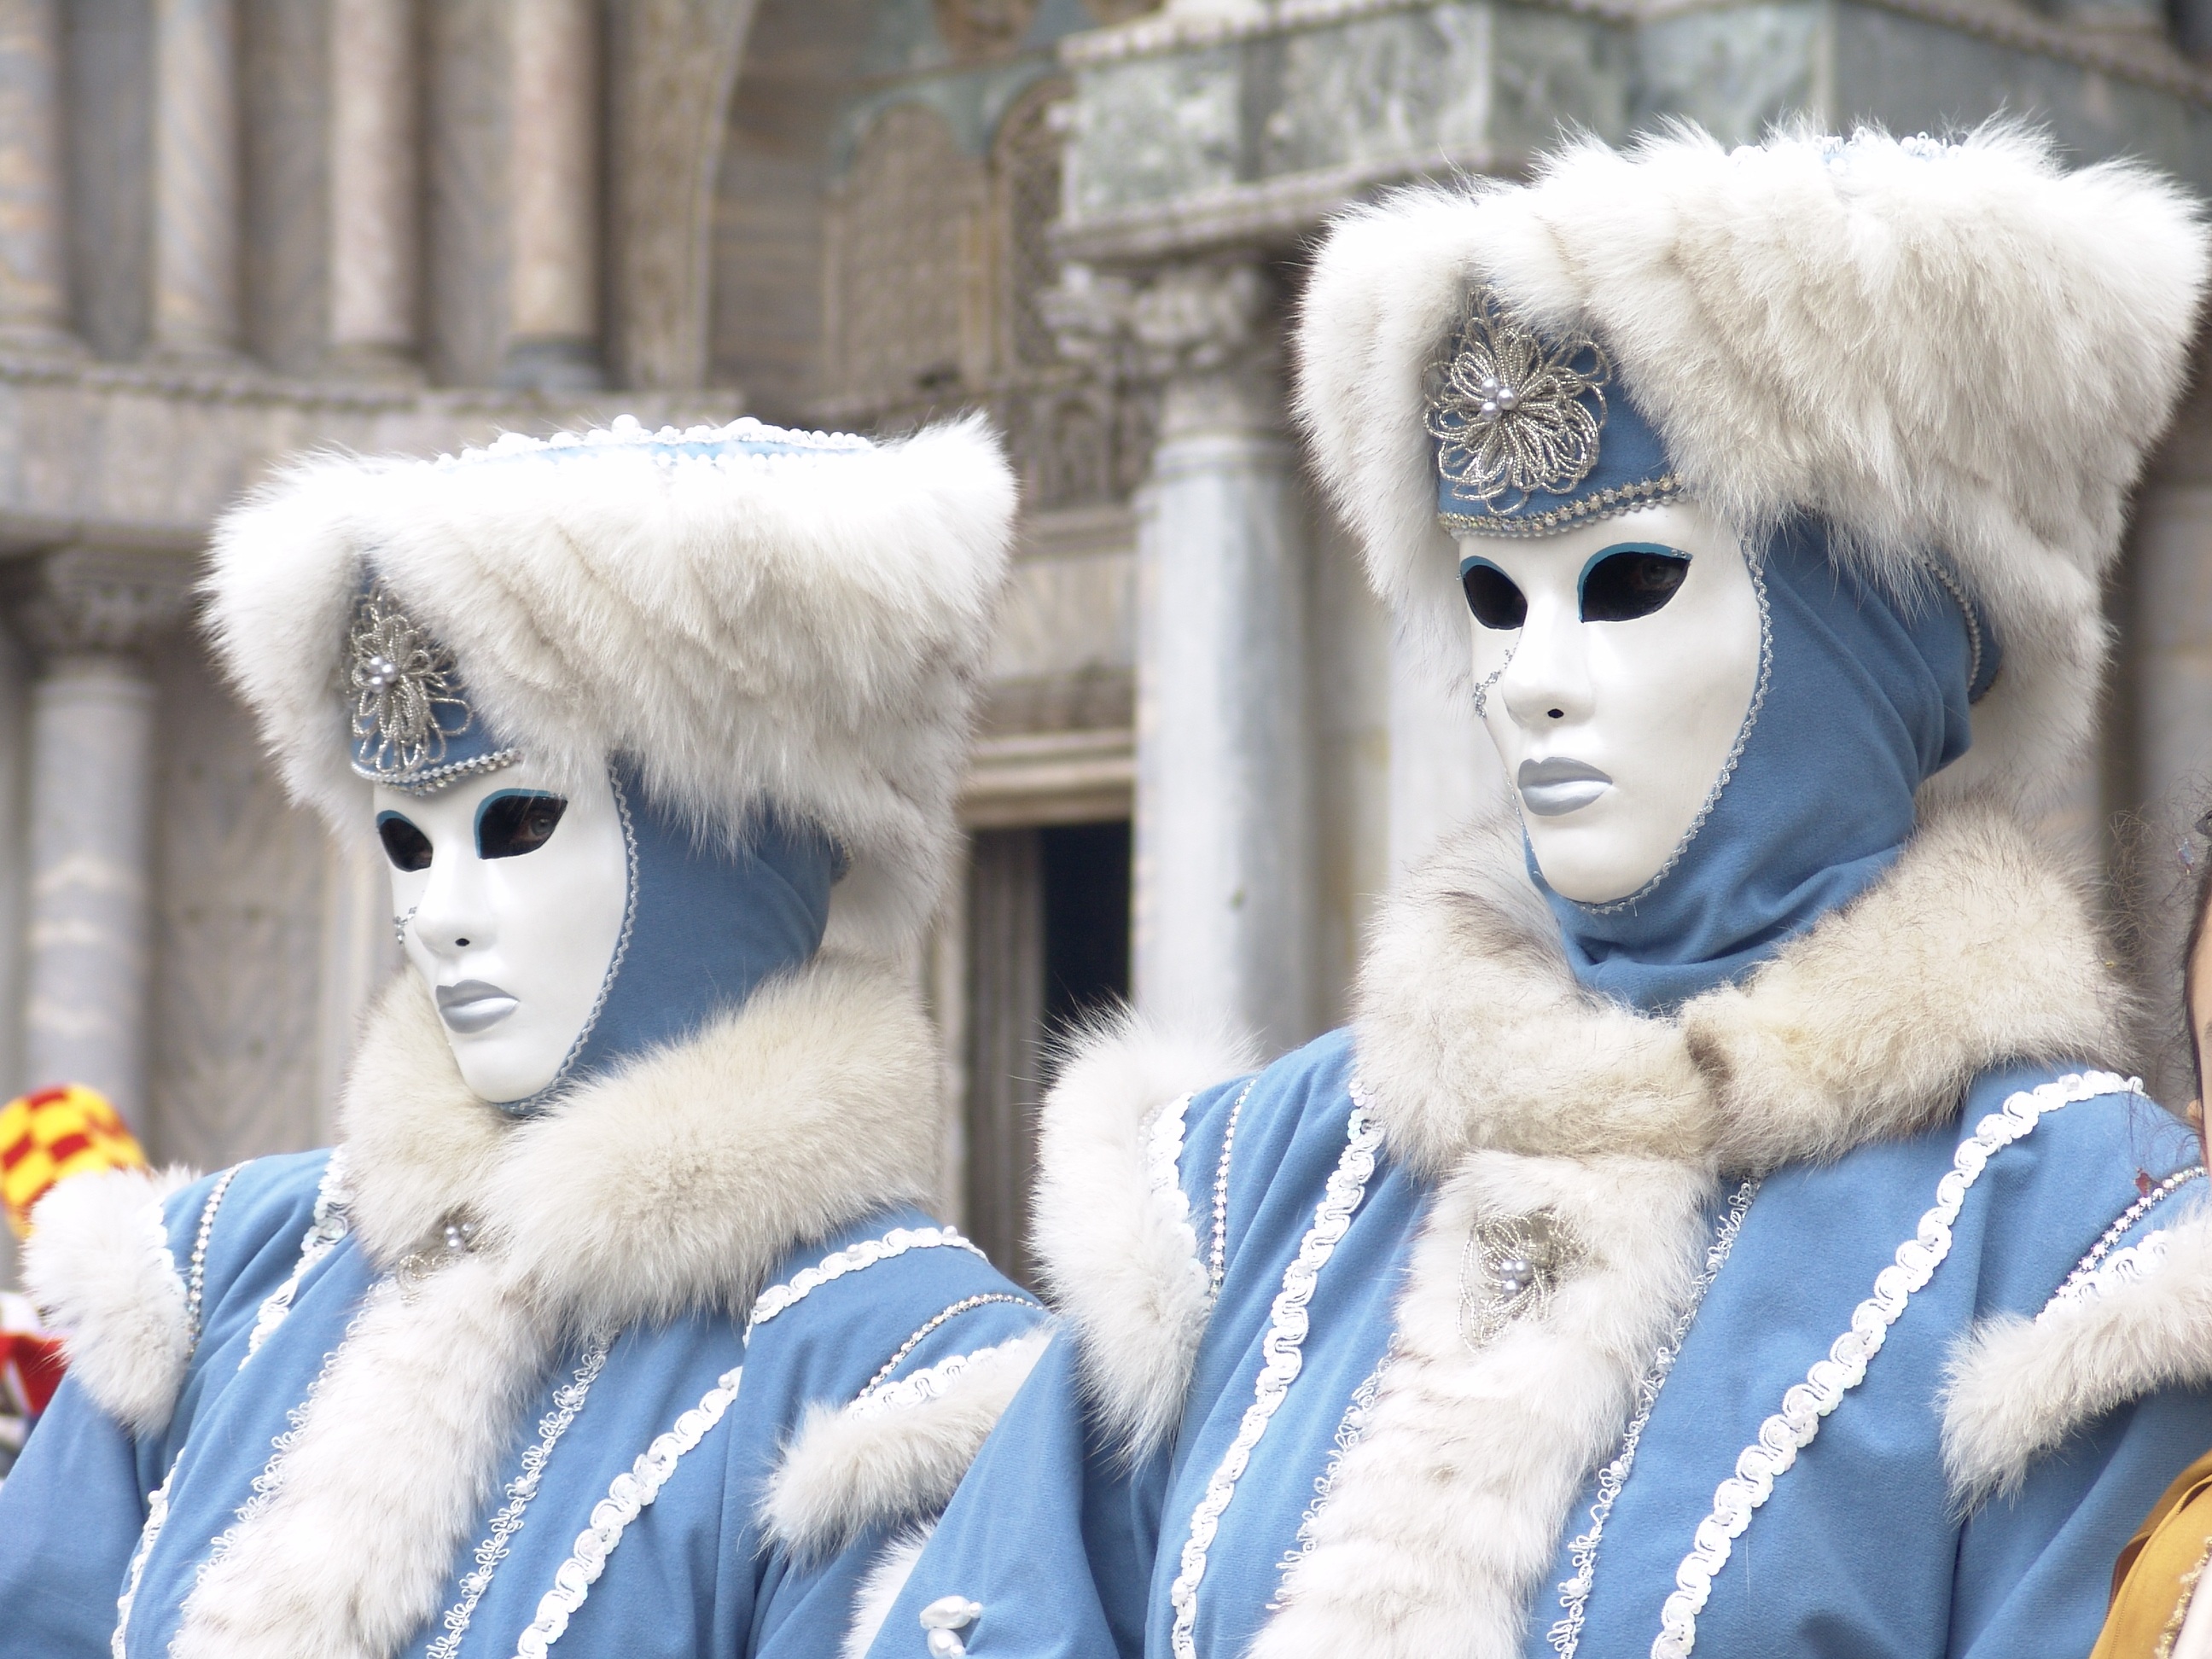
snow, winter, fur, carnival, italy, venice, blue, clothing, toy, festival, costume